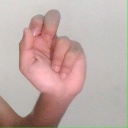
अक्षर: ढ